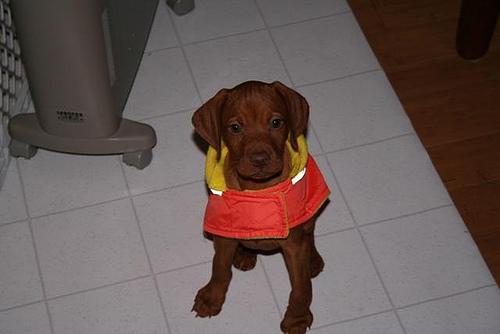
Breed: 210-n000048-vizsla